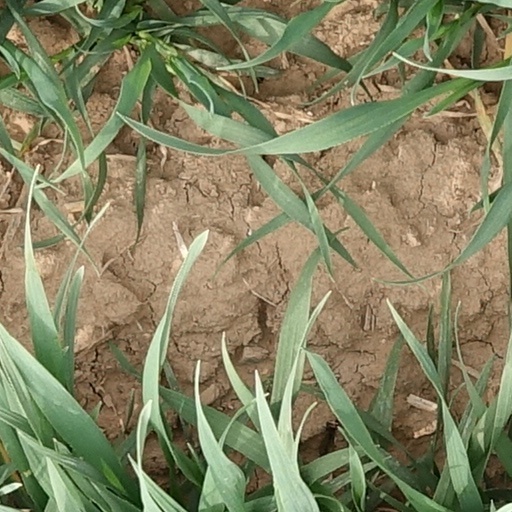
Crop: wheat